Darracq Motor Engineering Company

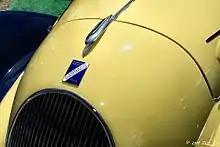
1938 Darracq by Figoni et Falaschi

The Rootes brothers folded the coachbuilding portion of this business into Clément-Talbot's In January 1935 and it lost its separate identity.